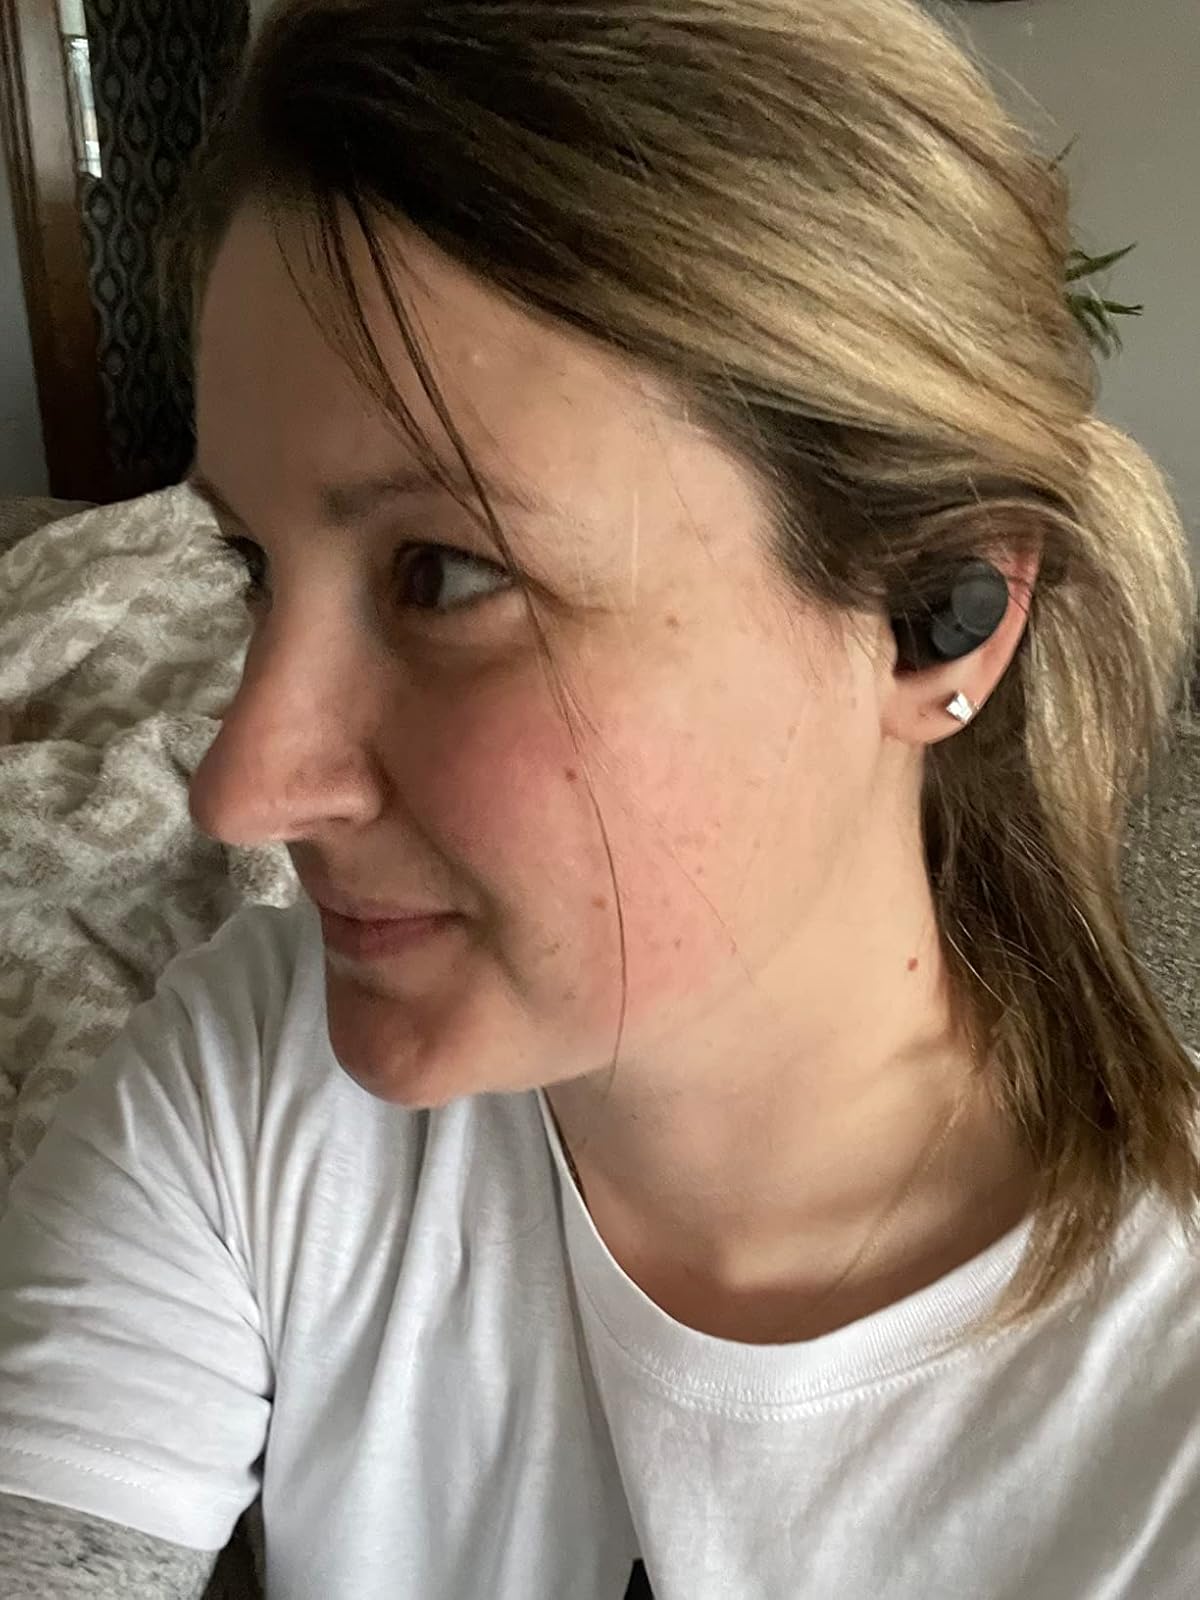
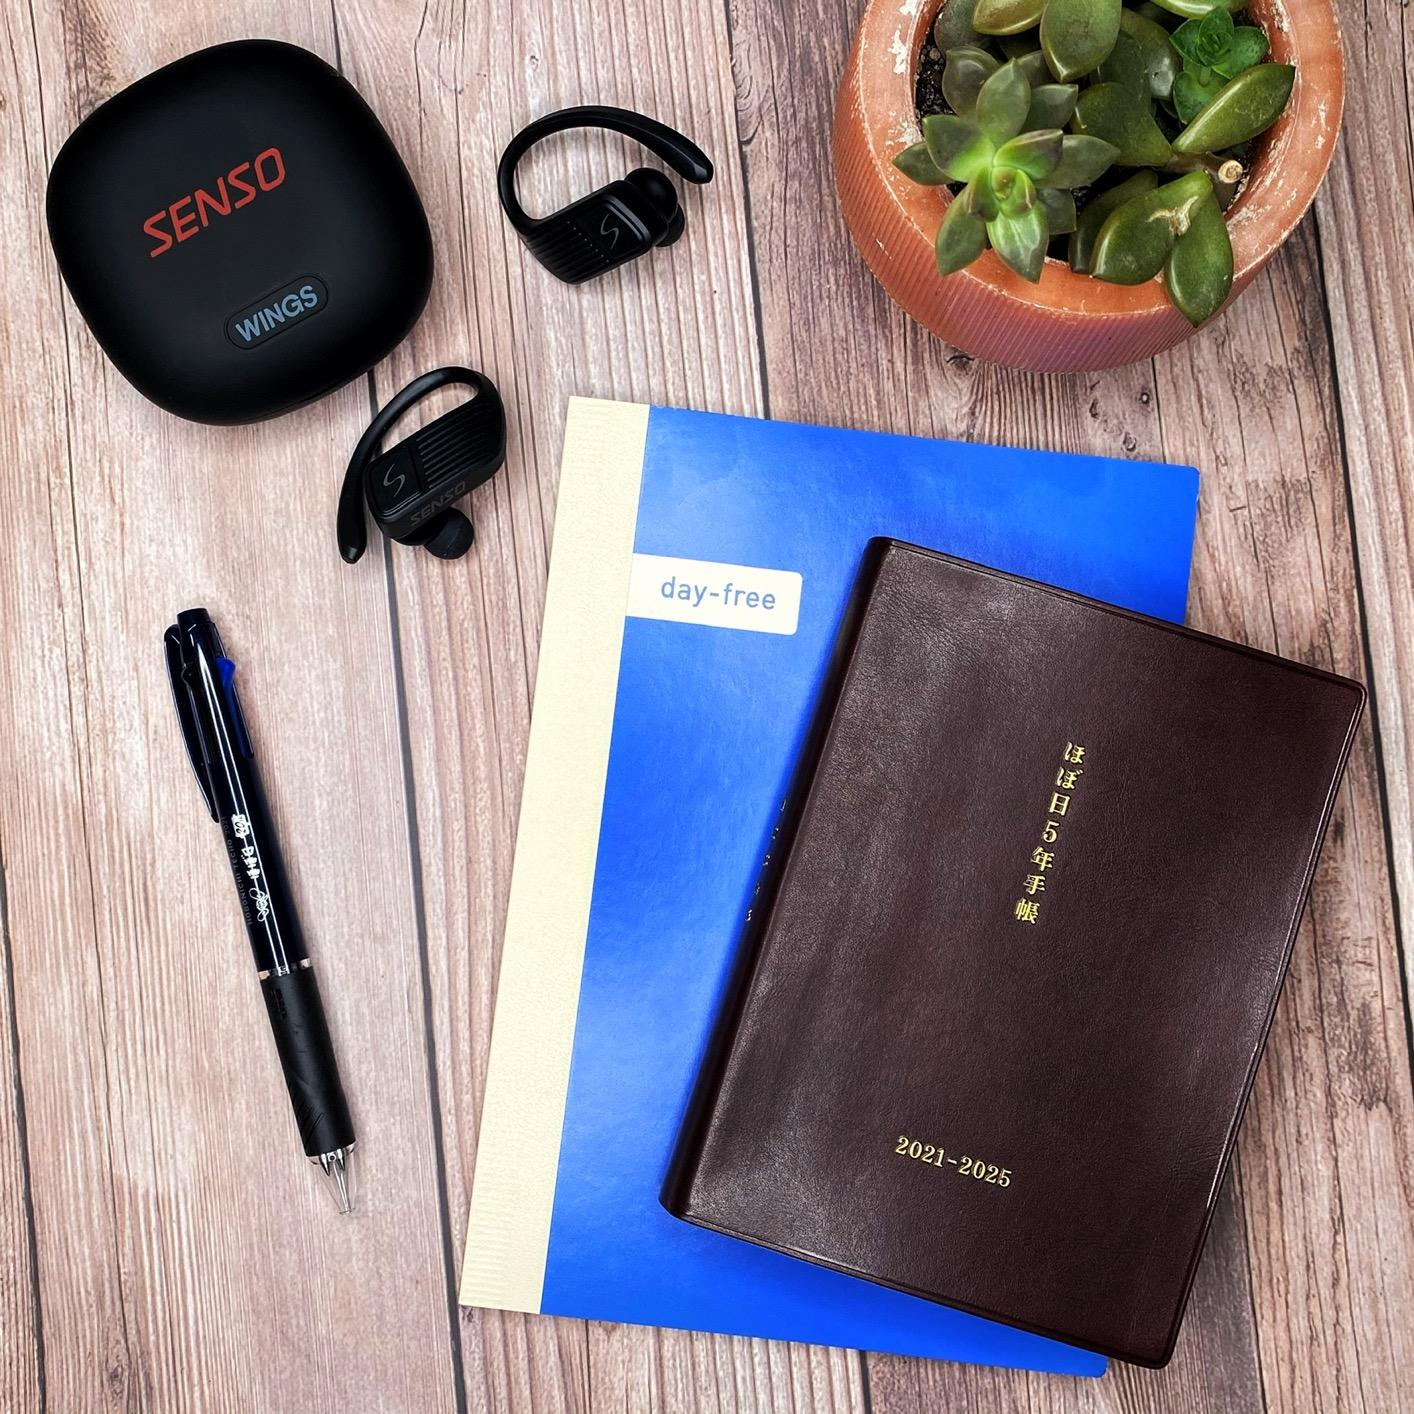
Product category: earbuds
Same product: no